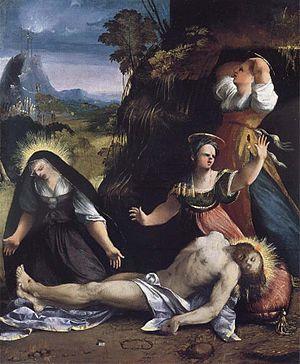
En rhétorique, un oxymore ou oxymoron, est une figure de style qui vise à rapprocher deux termes que leurs sens devraient éloigner, dans une formule en apparence contradictoire, comme « une obscure clarté ».